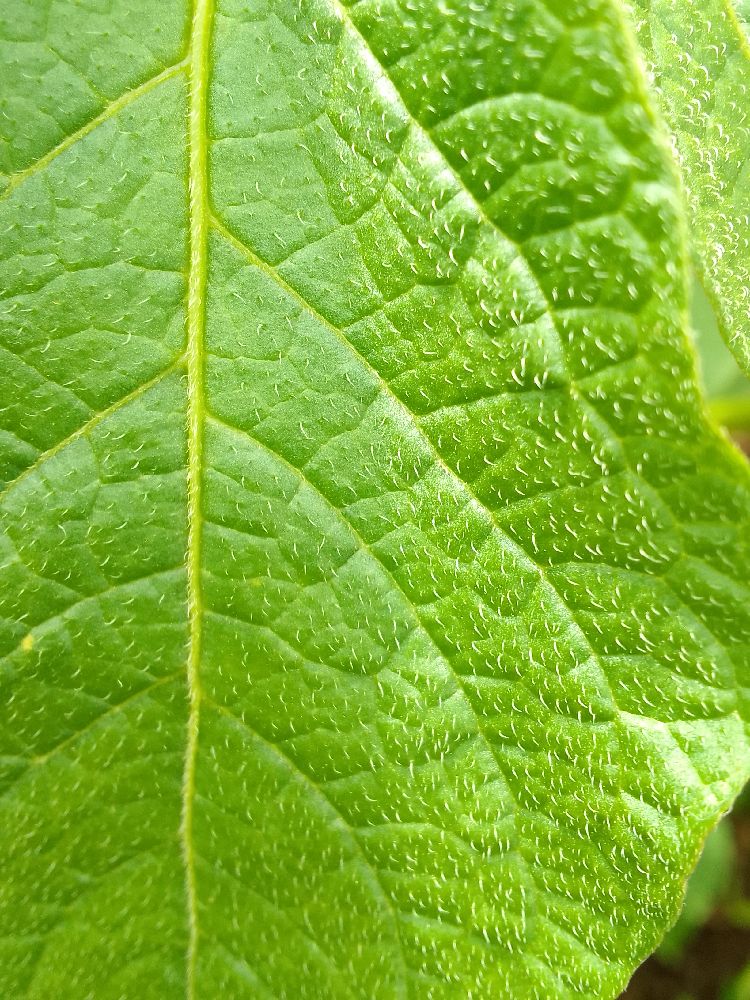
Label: Healthy